Garo: Red Requiem

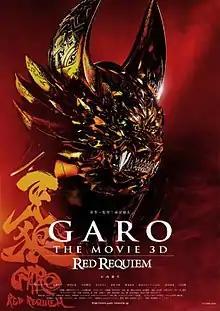
Theatrical poster

is a 2010 Japanese 3-D superhero film directed by Keita Amemiya, produced by Tohokushinsha Film, and based on their tokusatsu series "Garo". It was released in theaters on October 30, 2010. Ryosei Konishi reprises his role from the television series, while introducing new characters such as the one portrayed by Mary Matsuyama. Mika Hijii, who portrayed Kaoru in the original series, returns to voice a different character.